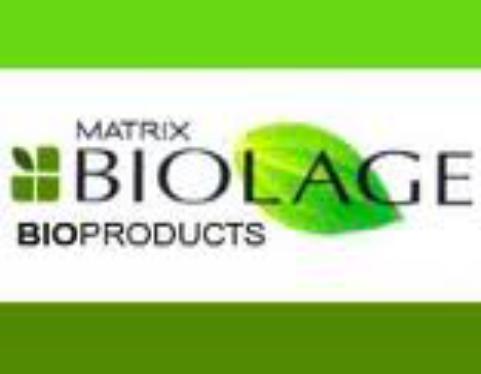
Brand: Biolage
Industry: Necessities